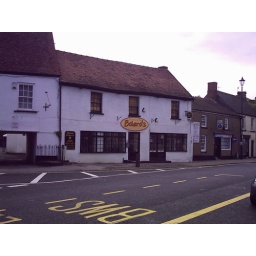
Another, of the many public houses in caerleon village, this one is opposite the white hart